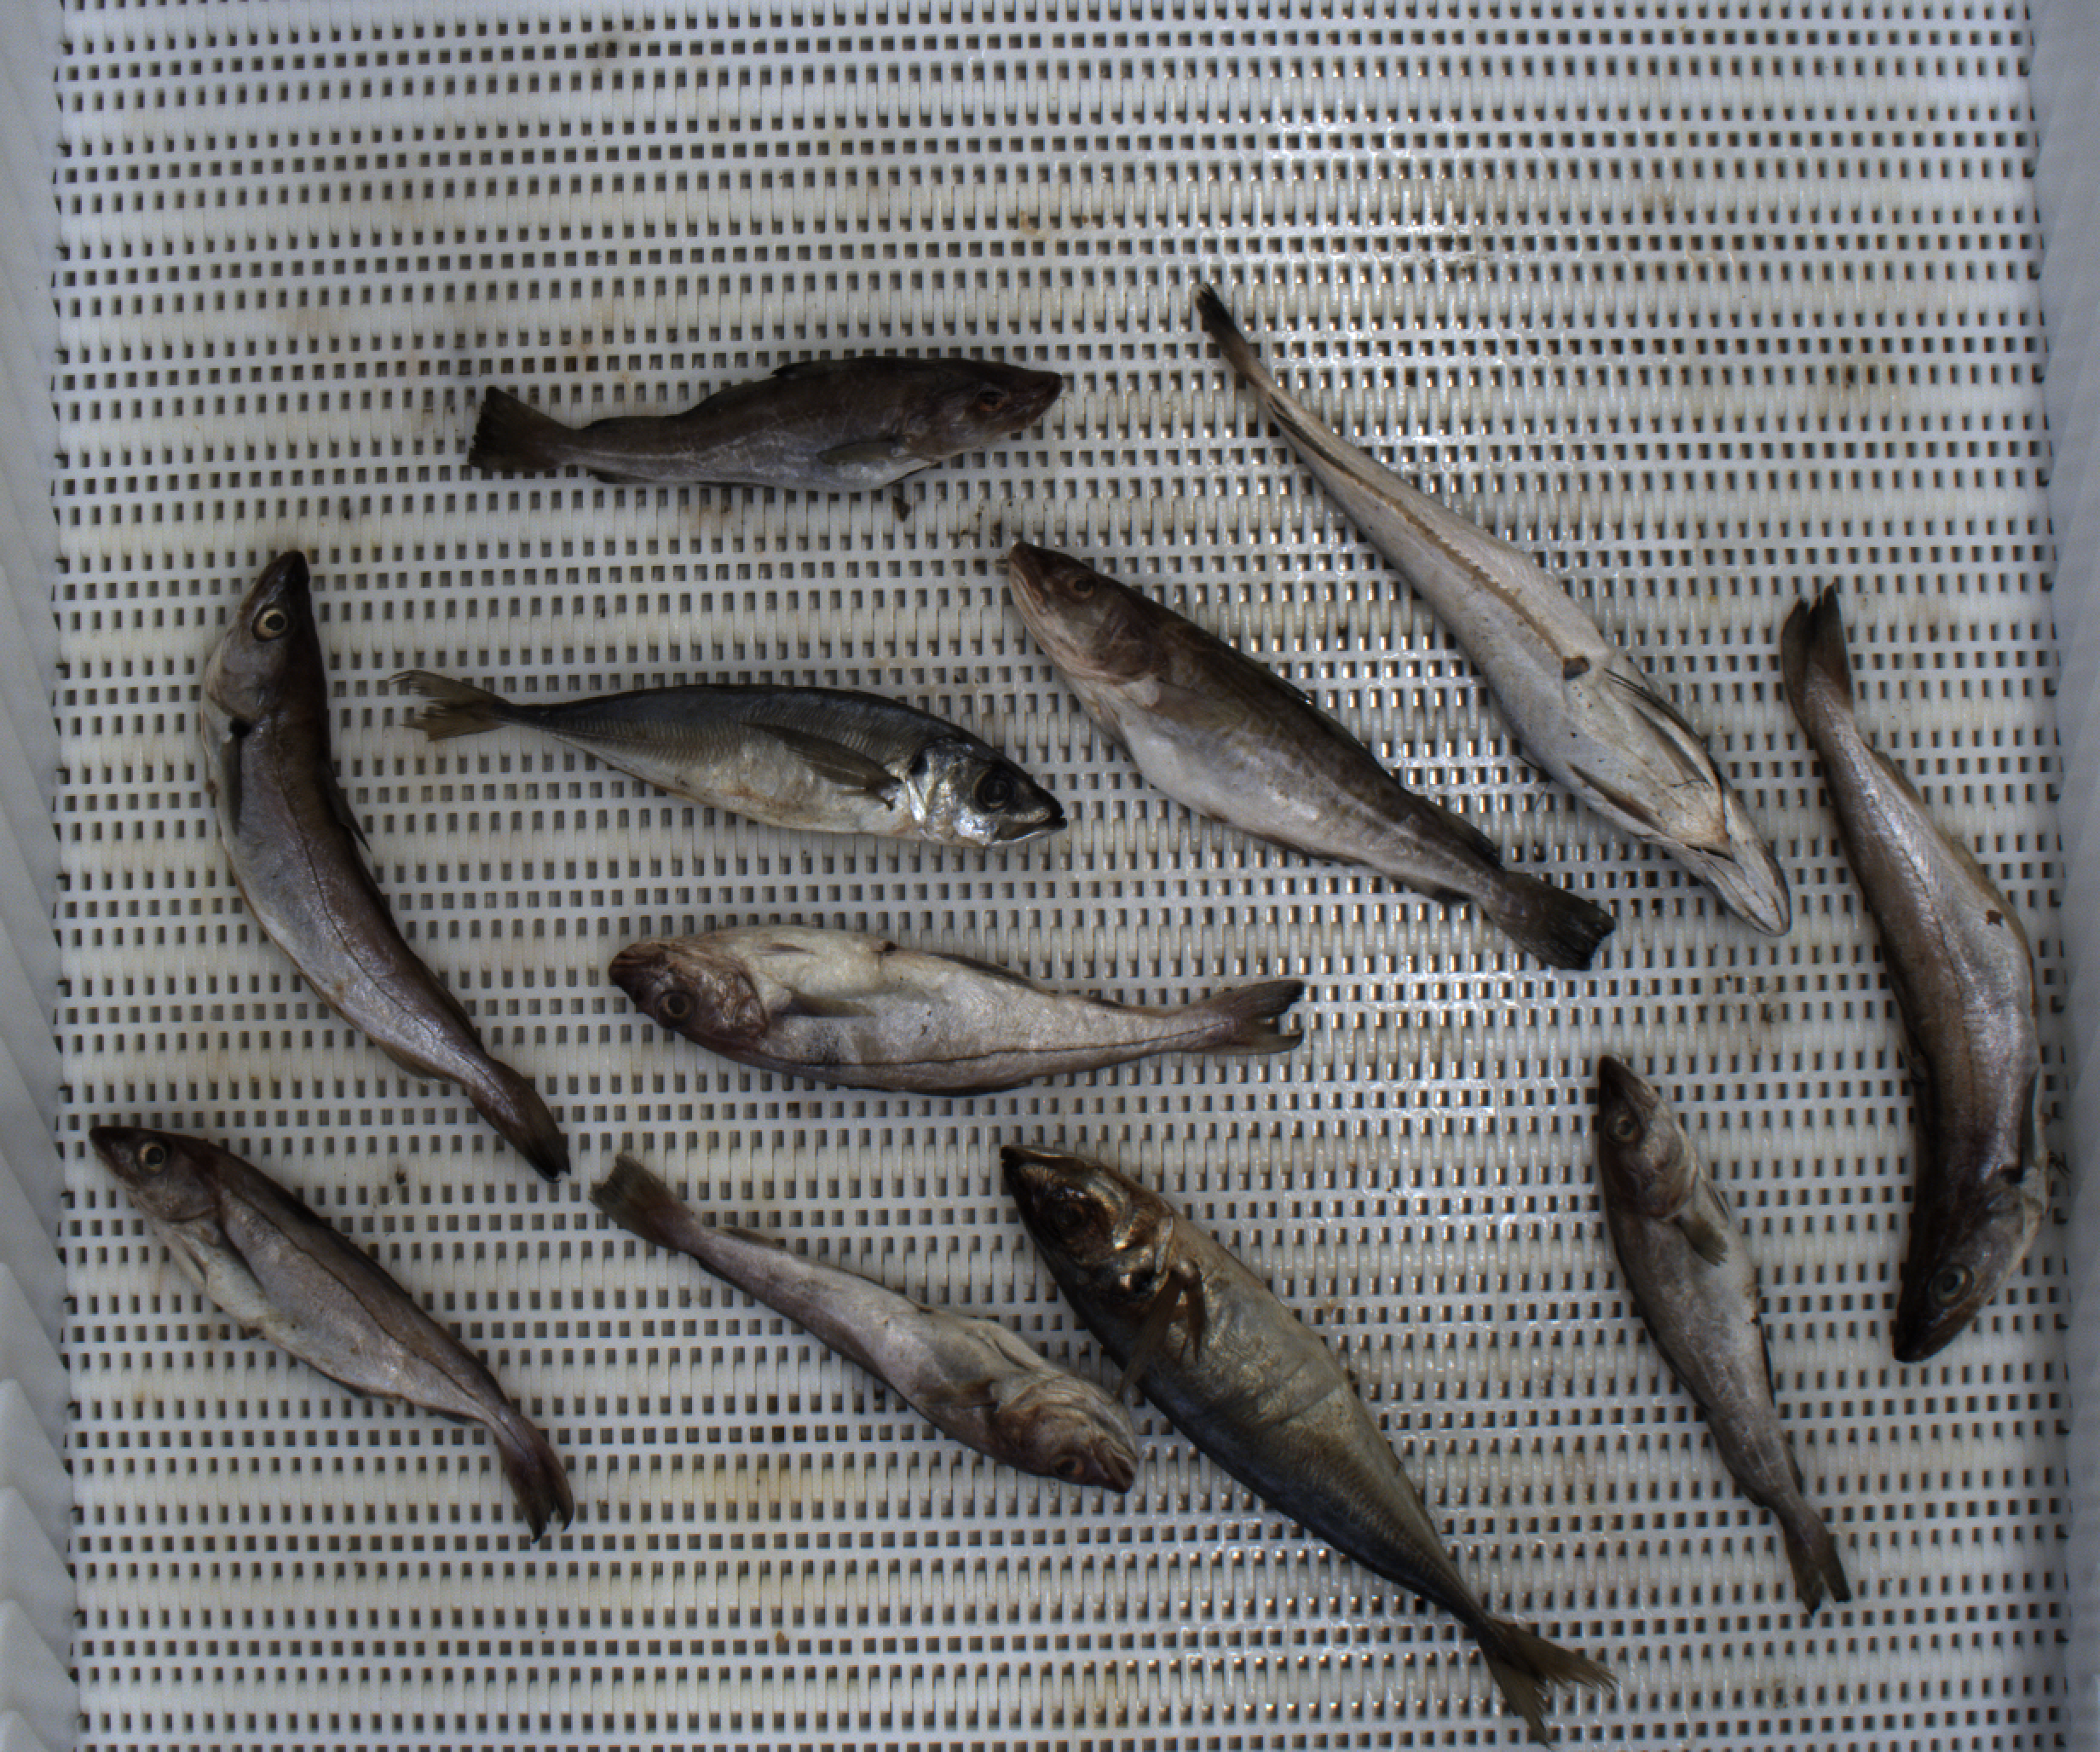
Total fish: 11
Cod: 4
Haddock: 2
Whiting: 2
Hake: 1
Horse mackerel: 2
Saithe: 0
Other: 0